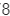
Number: 8